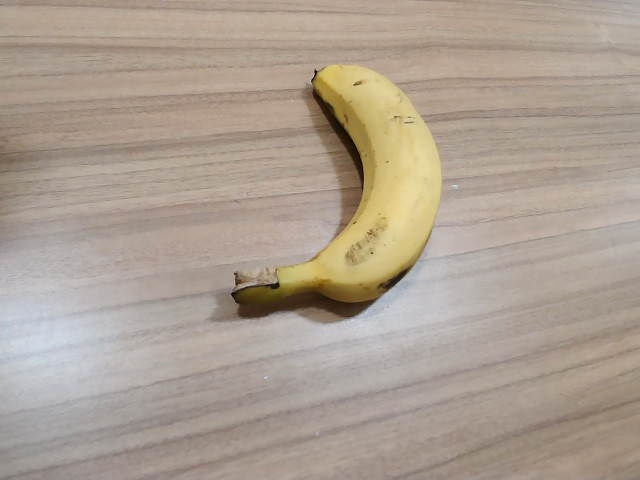
Label: Ripe_Banana